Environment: real
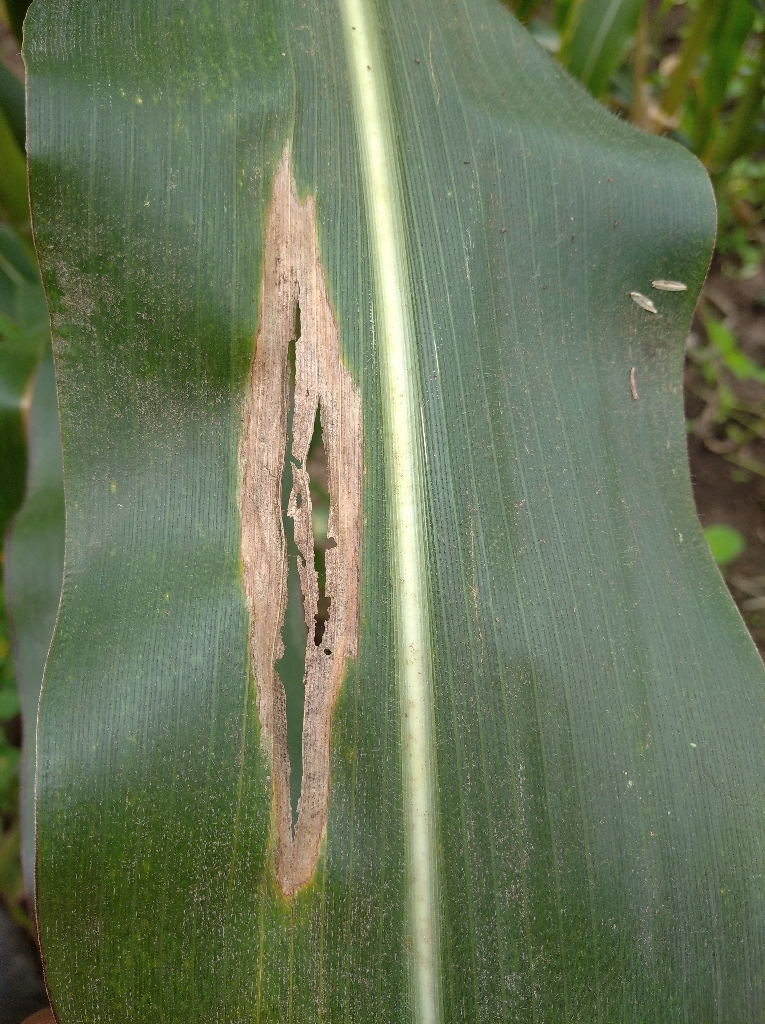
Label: northern_corn_leaf_blight